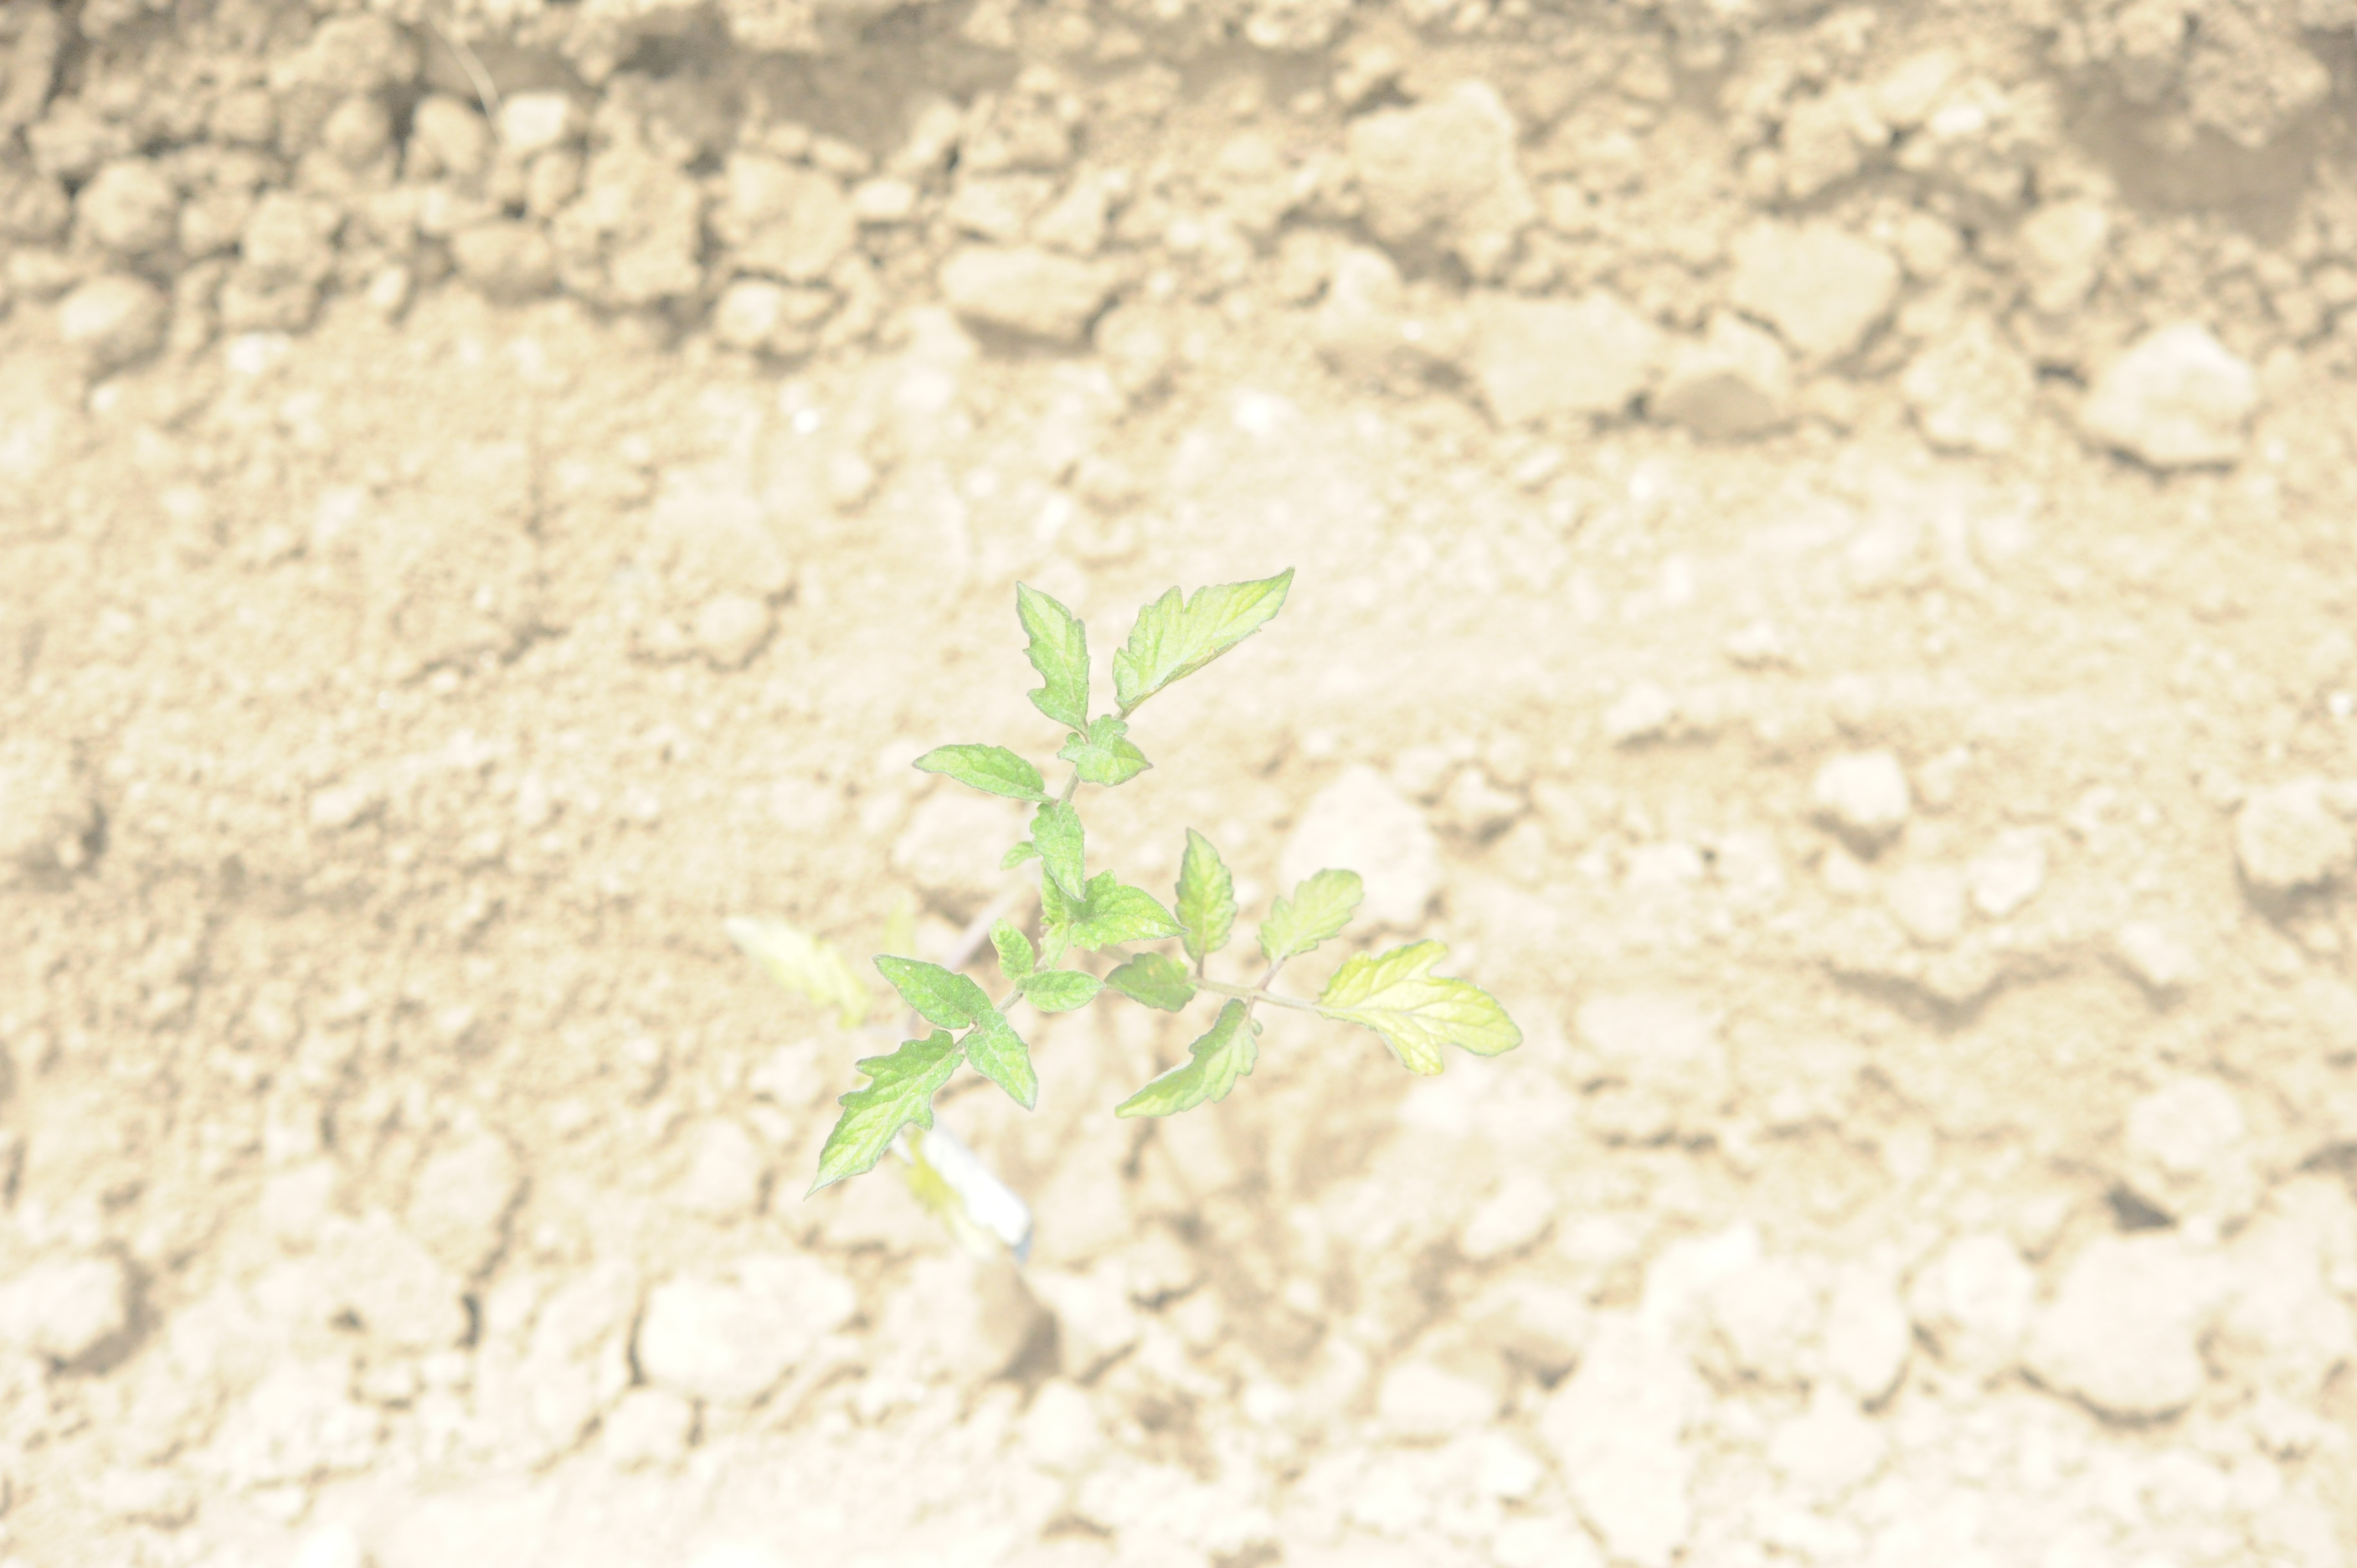
Label: tomato